Anti-Slavery International

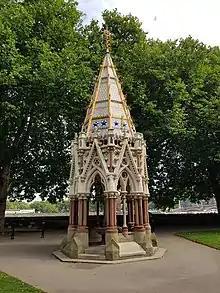
Buxton Memorial Fountain, celebrating the emancipation of slaves in the British Empire in 1834, in Victoria Tower Gardens, Millbank, Westminster, London

The Society for Effecting the Abolition of the Slave Trade, founded in 1787, also referred to as the Abolition Society, was responsible for achieving abolition of the international slave trade, when the British Parliament passed the Slave Trade Act 1807.